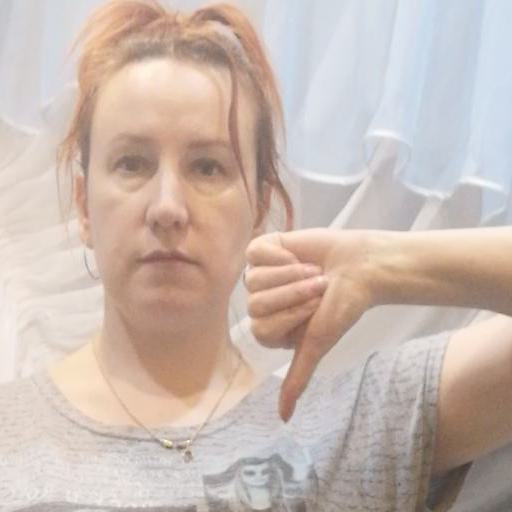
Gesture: dislike